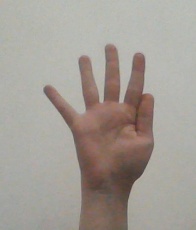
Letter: sheen